Reservoir Pups

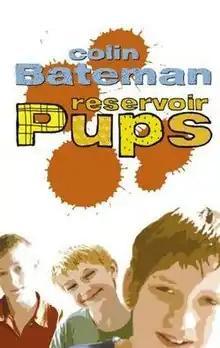

Reservoir Pups (also known as Running with the Reservoir Pups) is the first novel of the "Eddie & the Gang with No Name" trilogy by Northern Irish author, Colin Bateman, published on 13 November 2003 through Hodder Children's Books. It is Bateman's first young adult novel.